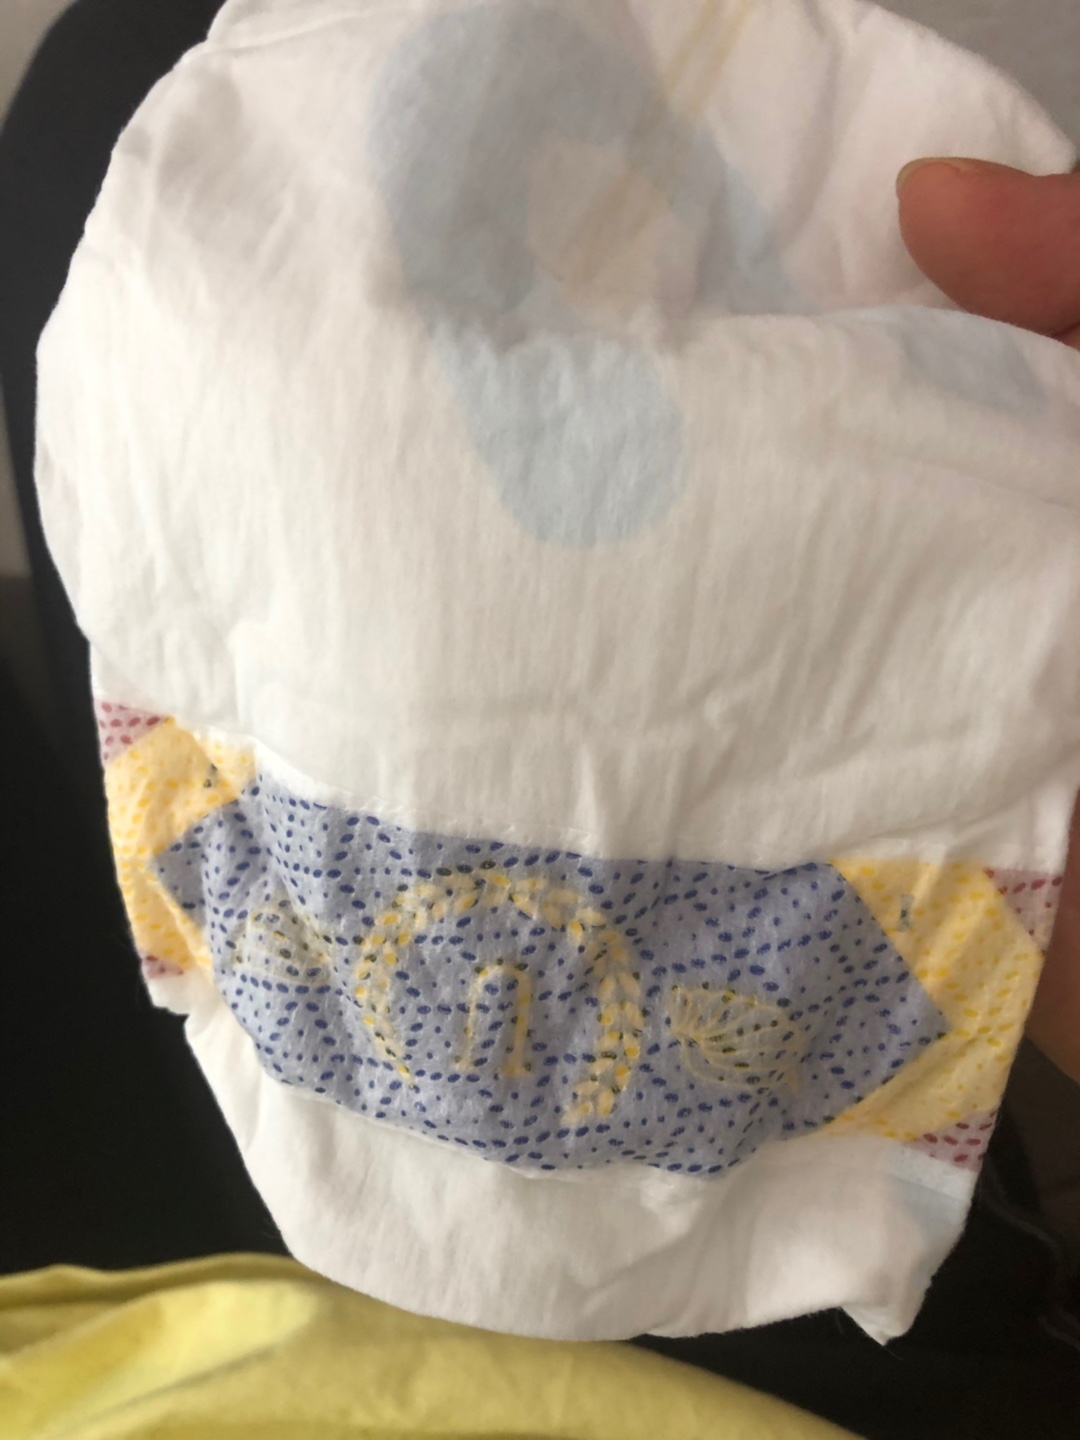
Label: trash